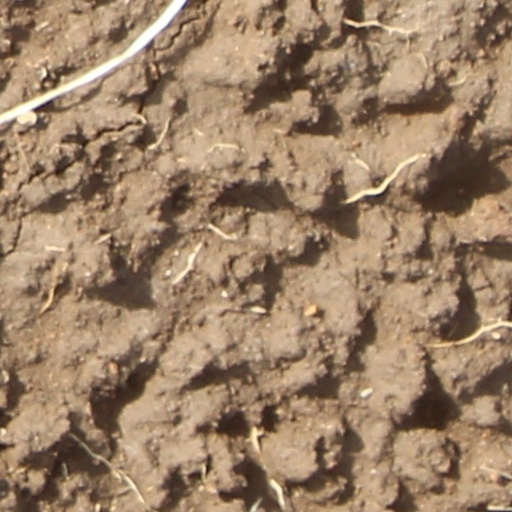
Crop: wheat